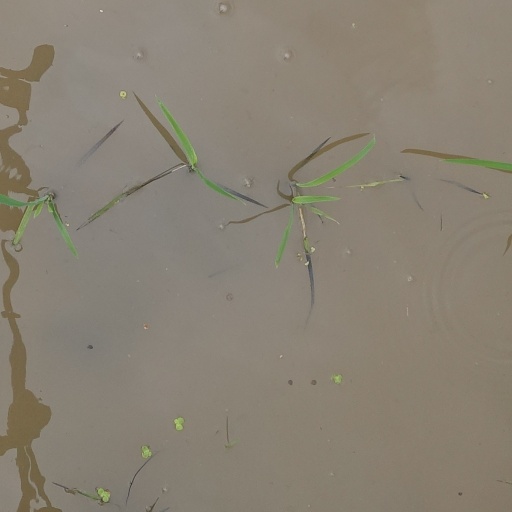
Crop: rice